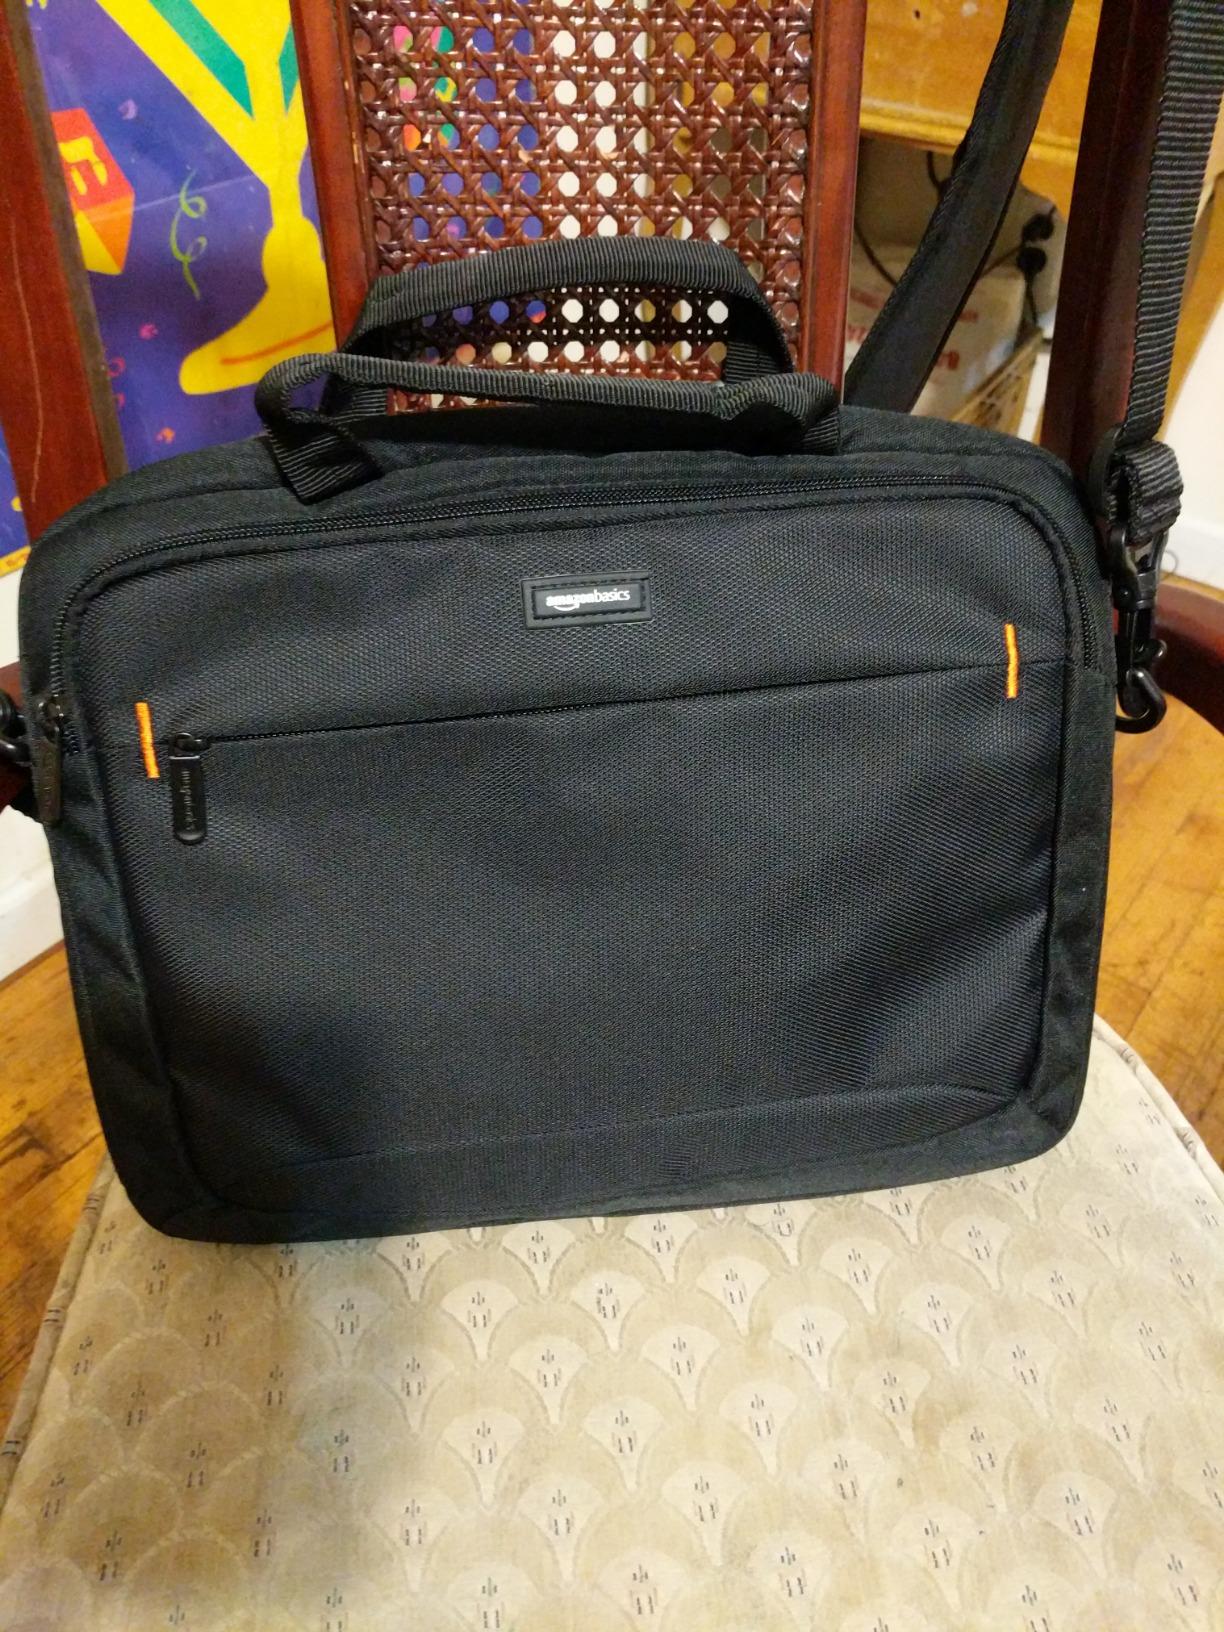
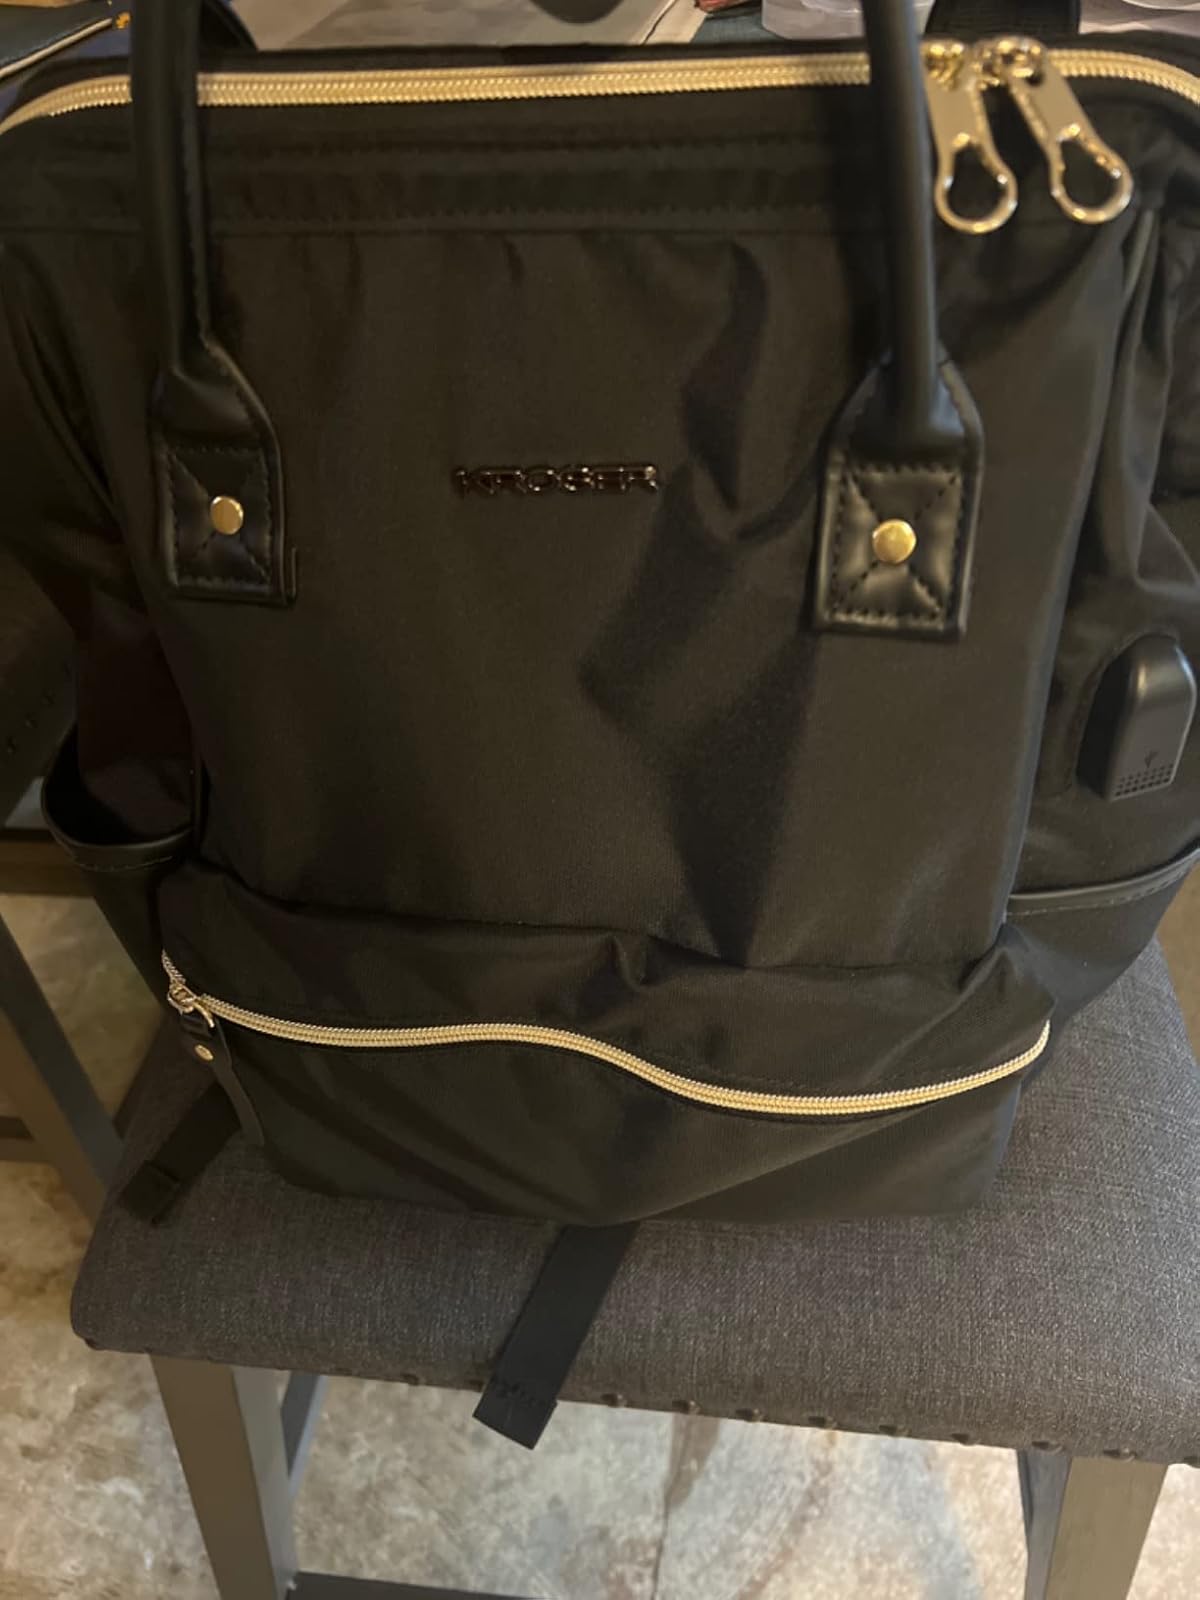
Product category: bag
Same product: no